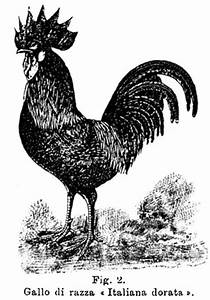
Label: gallina